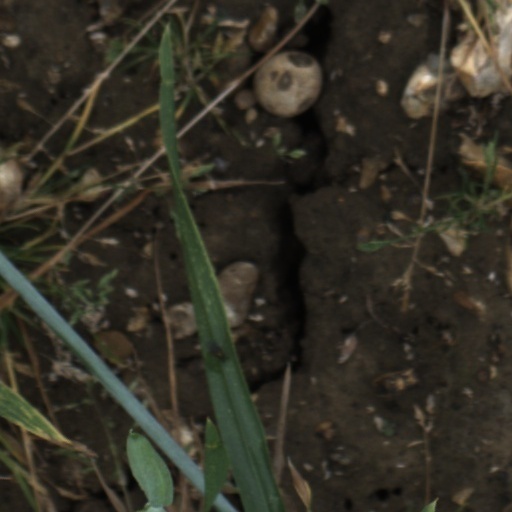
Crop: wheat